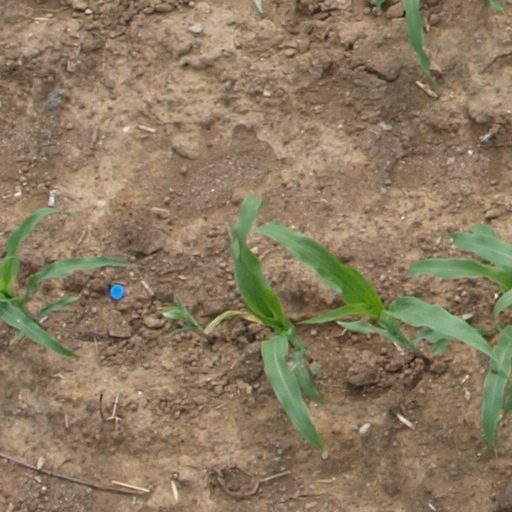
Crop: maize; corn